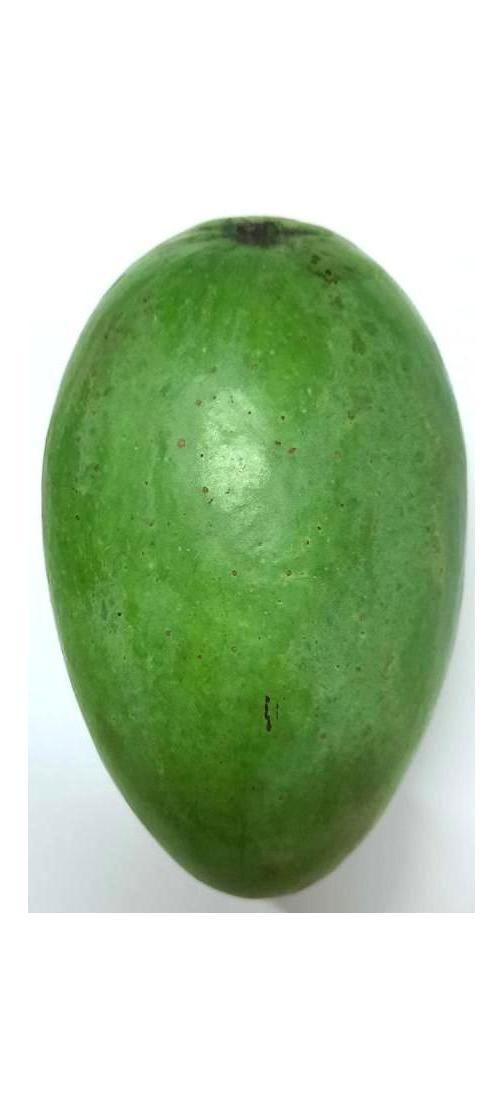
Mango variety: Amrapali